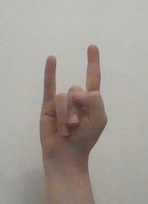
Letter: la